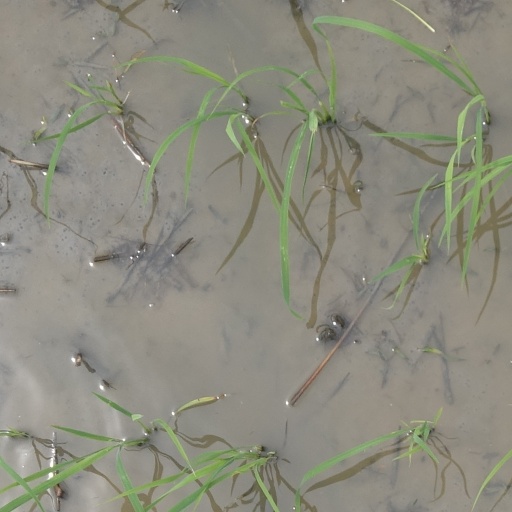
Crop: rice